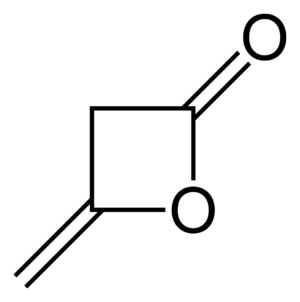
Le dicétène est un composé organique formé par dimérisation du cétène. Le dicétène est un membre de la famille des oxétanes et une lactone.Il est utilisé comme réactif chimique en chimie organique. C'est un liquide incolore qui est généralement stabilisé pendant son stockage par, entre autres, du sulfate de cuivre et qui régénère en le chauffant du cétène monomère. Les cétènes alkylés dimérisent aussi facilement pour former des dicétènes substitués.